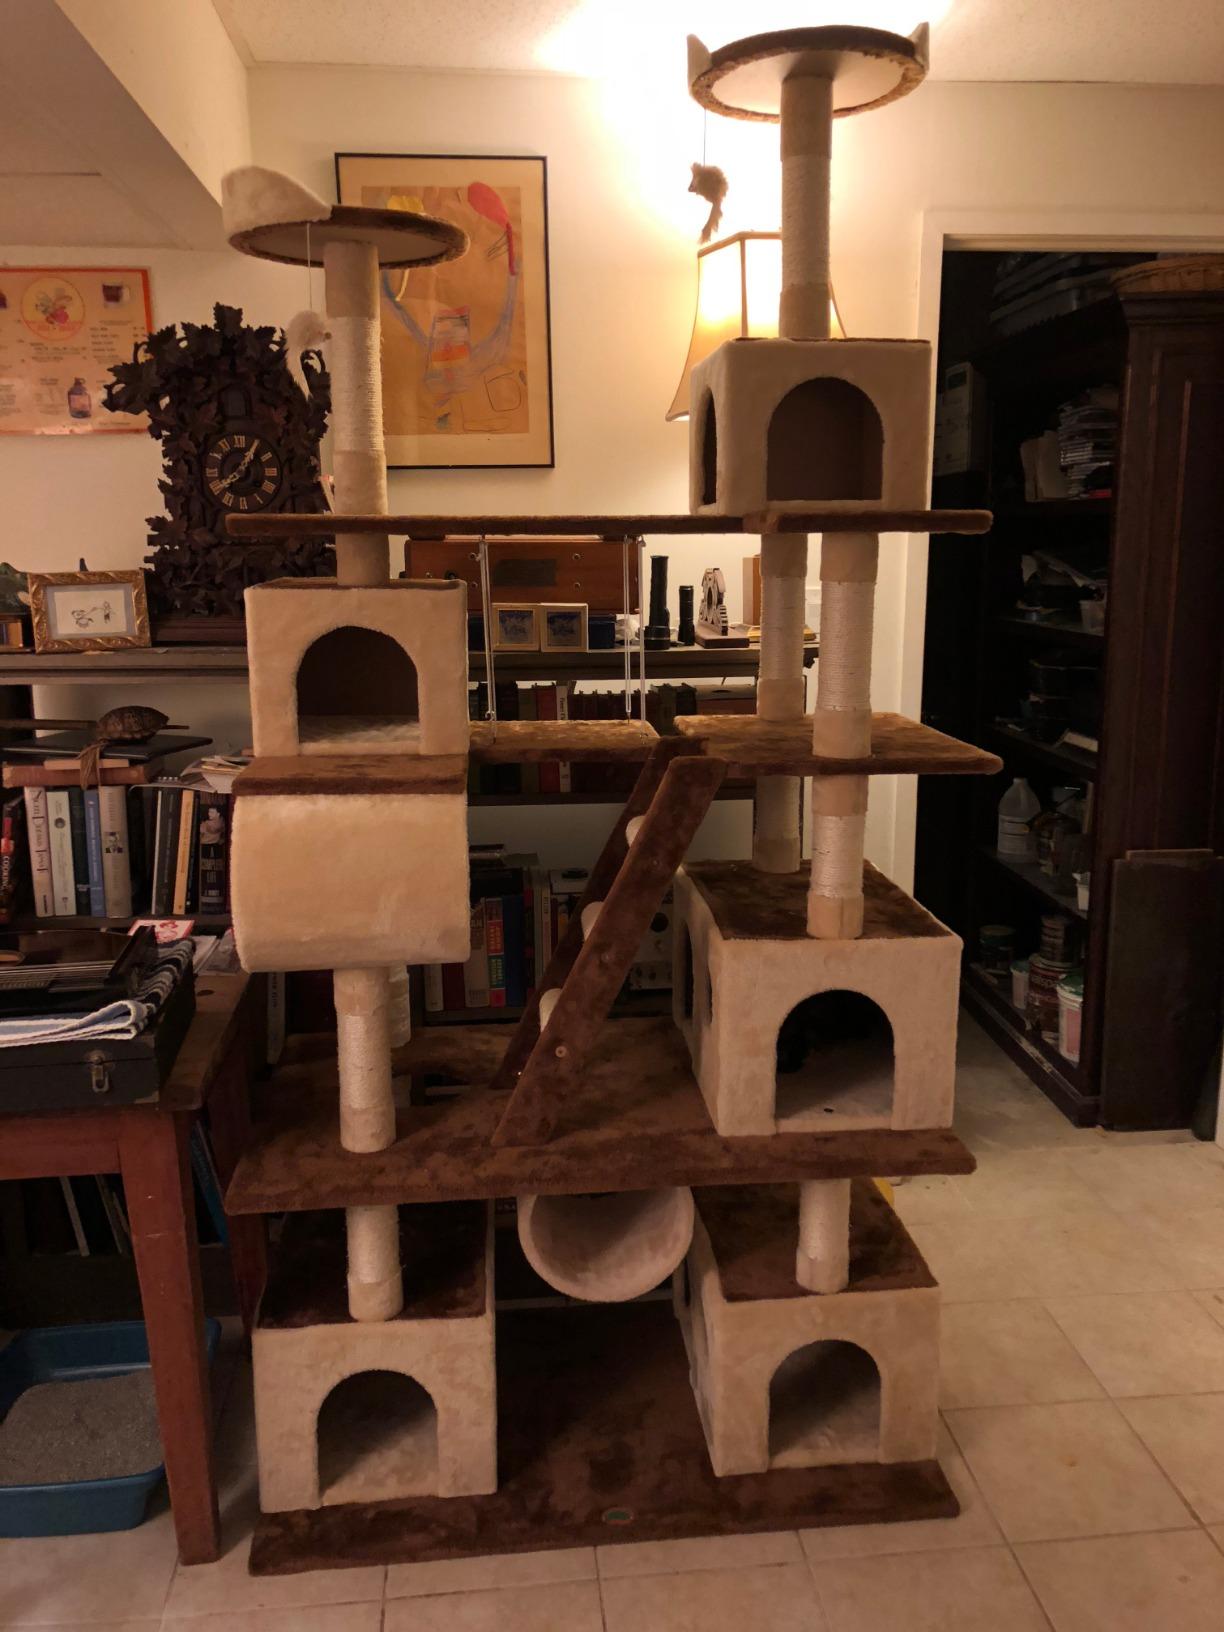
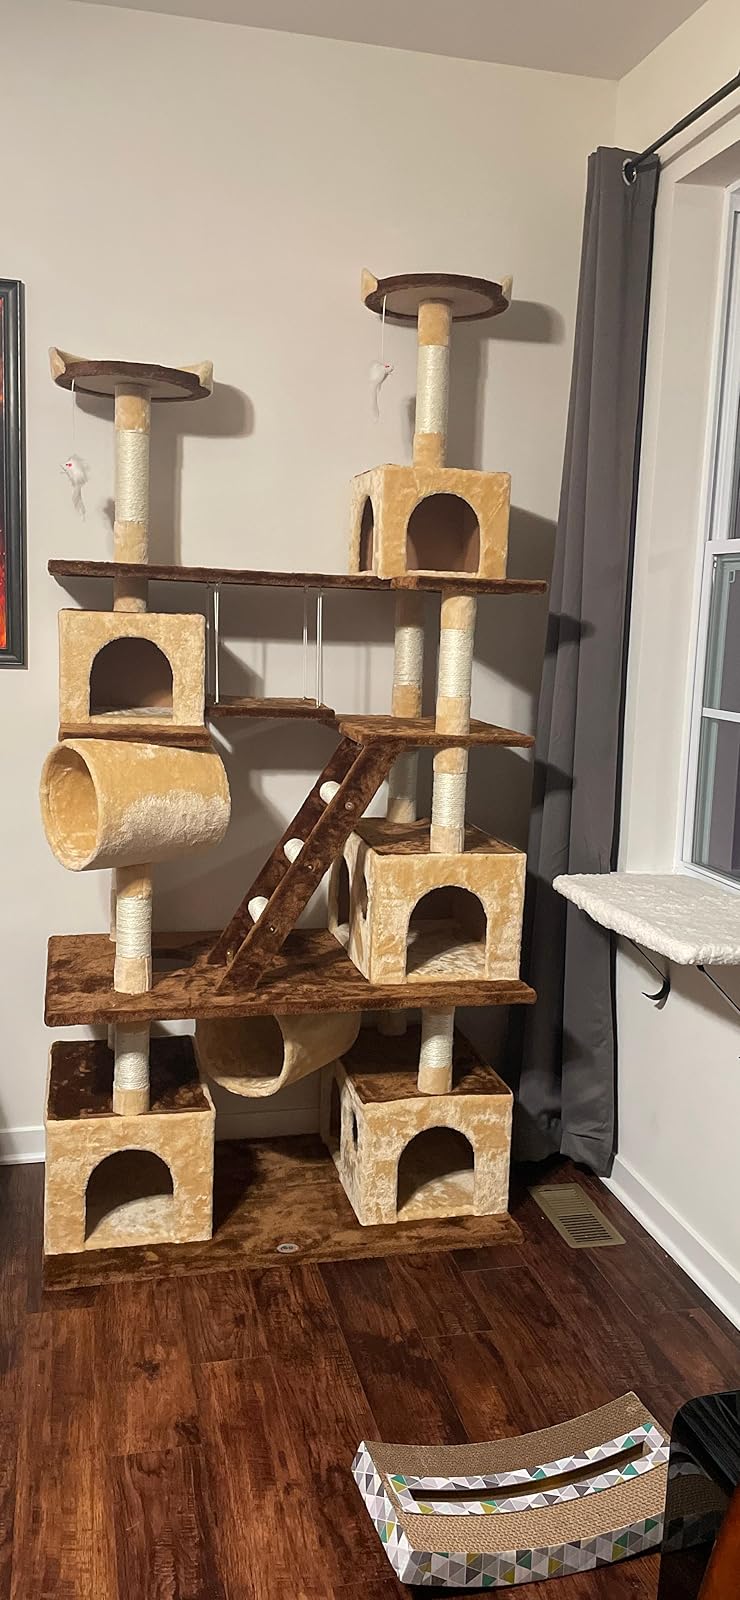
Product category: items_cat tree
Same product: yes